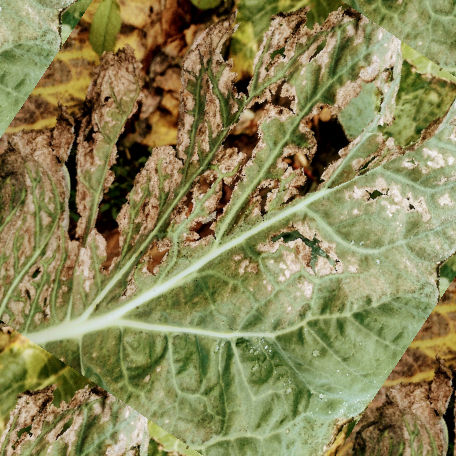
Label: Downy Mildew